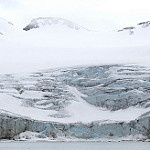
Scene: Outdoor